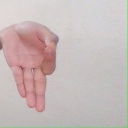
अक्षर: ज्ञ